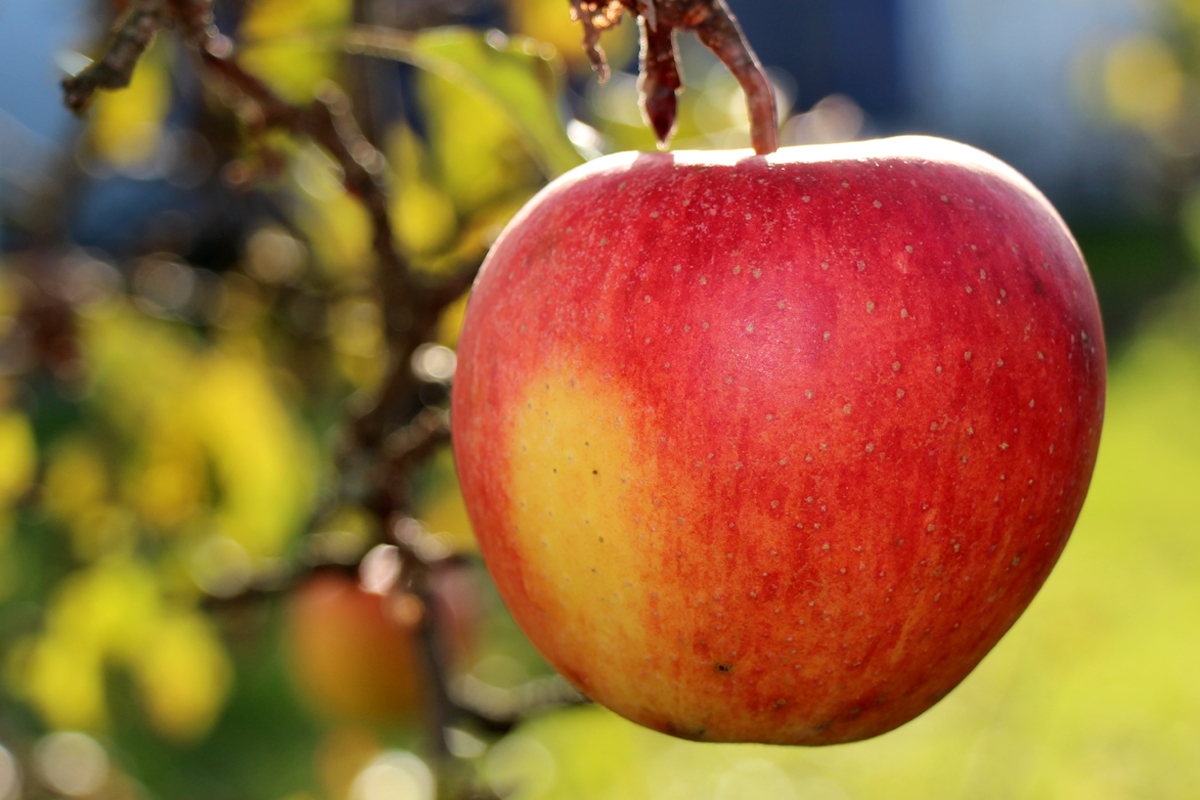
Label: Apple